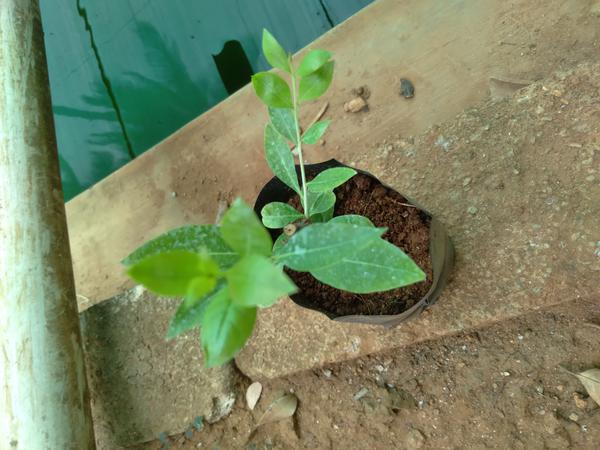
Plant: Henna